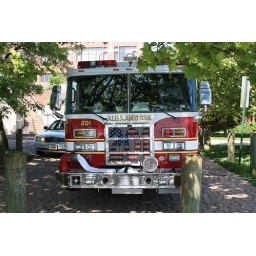
I love the road surface and leaves and the colours of the engine...shame about the car in shot tho